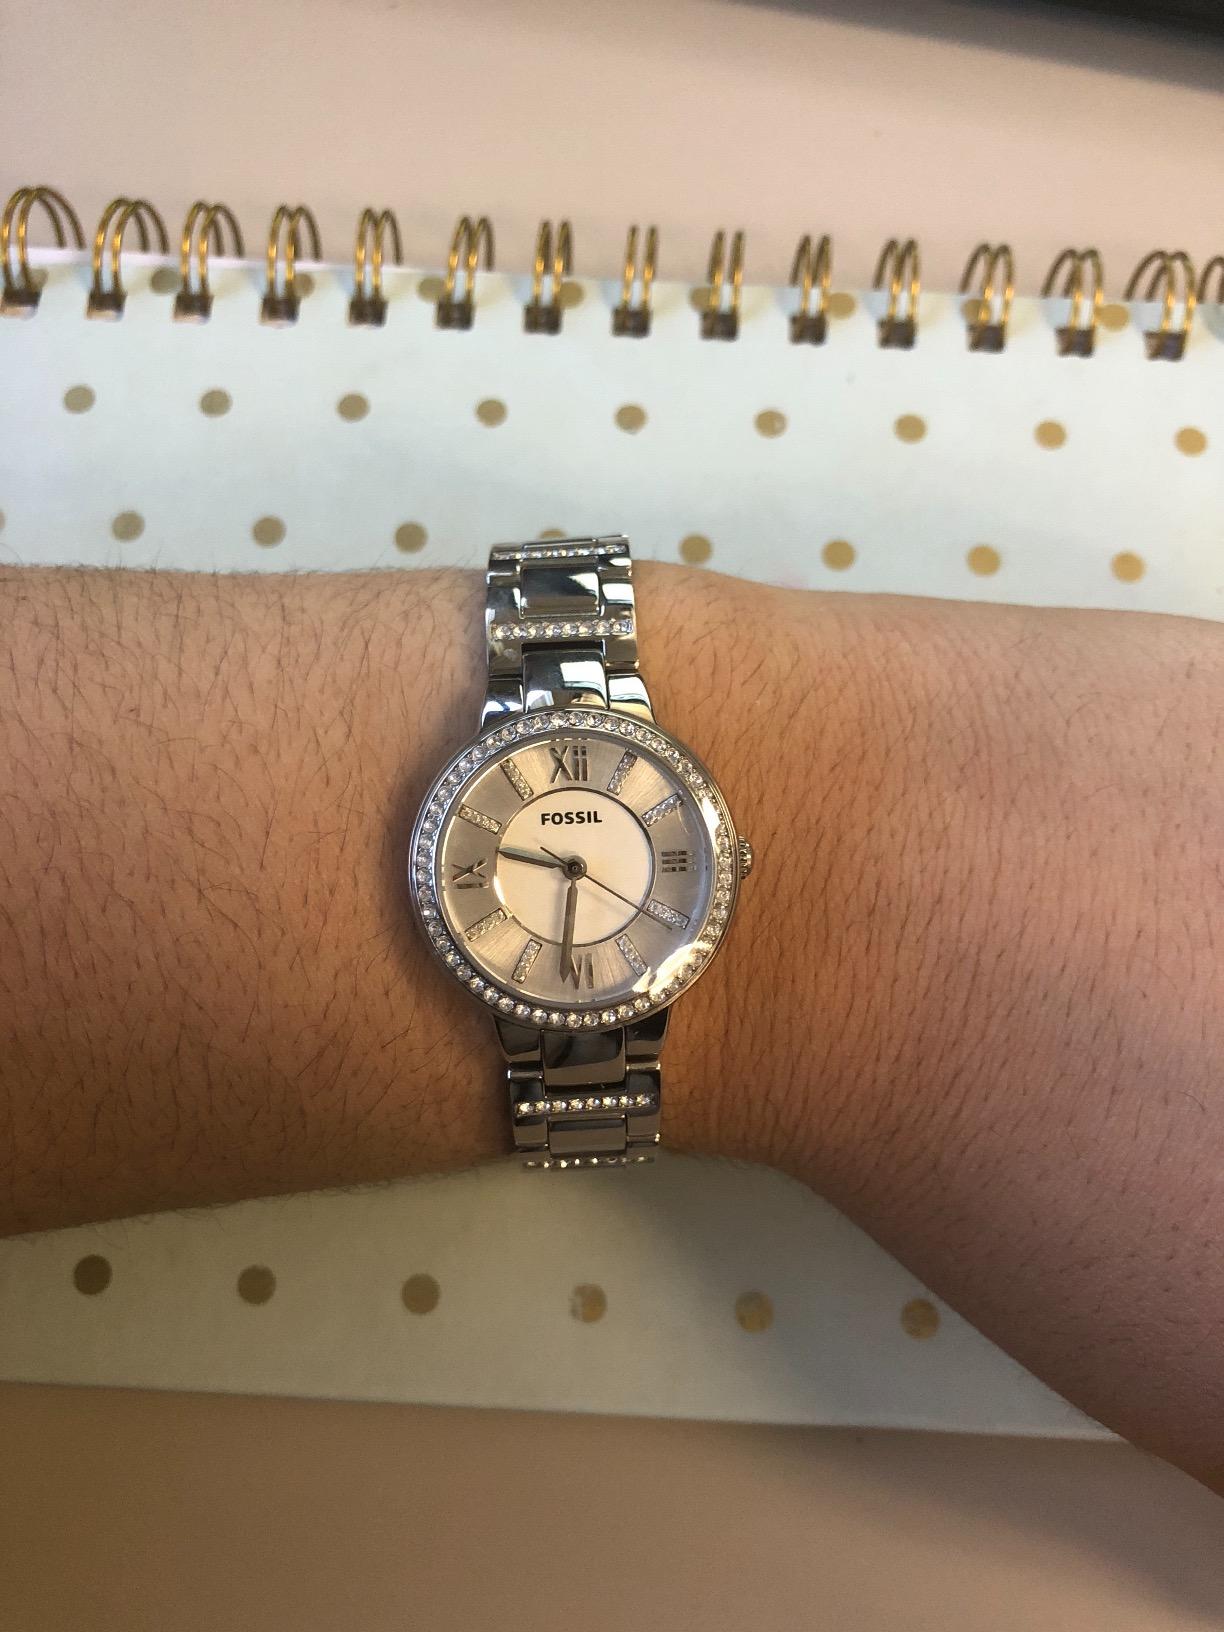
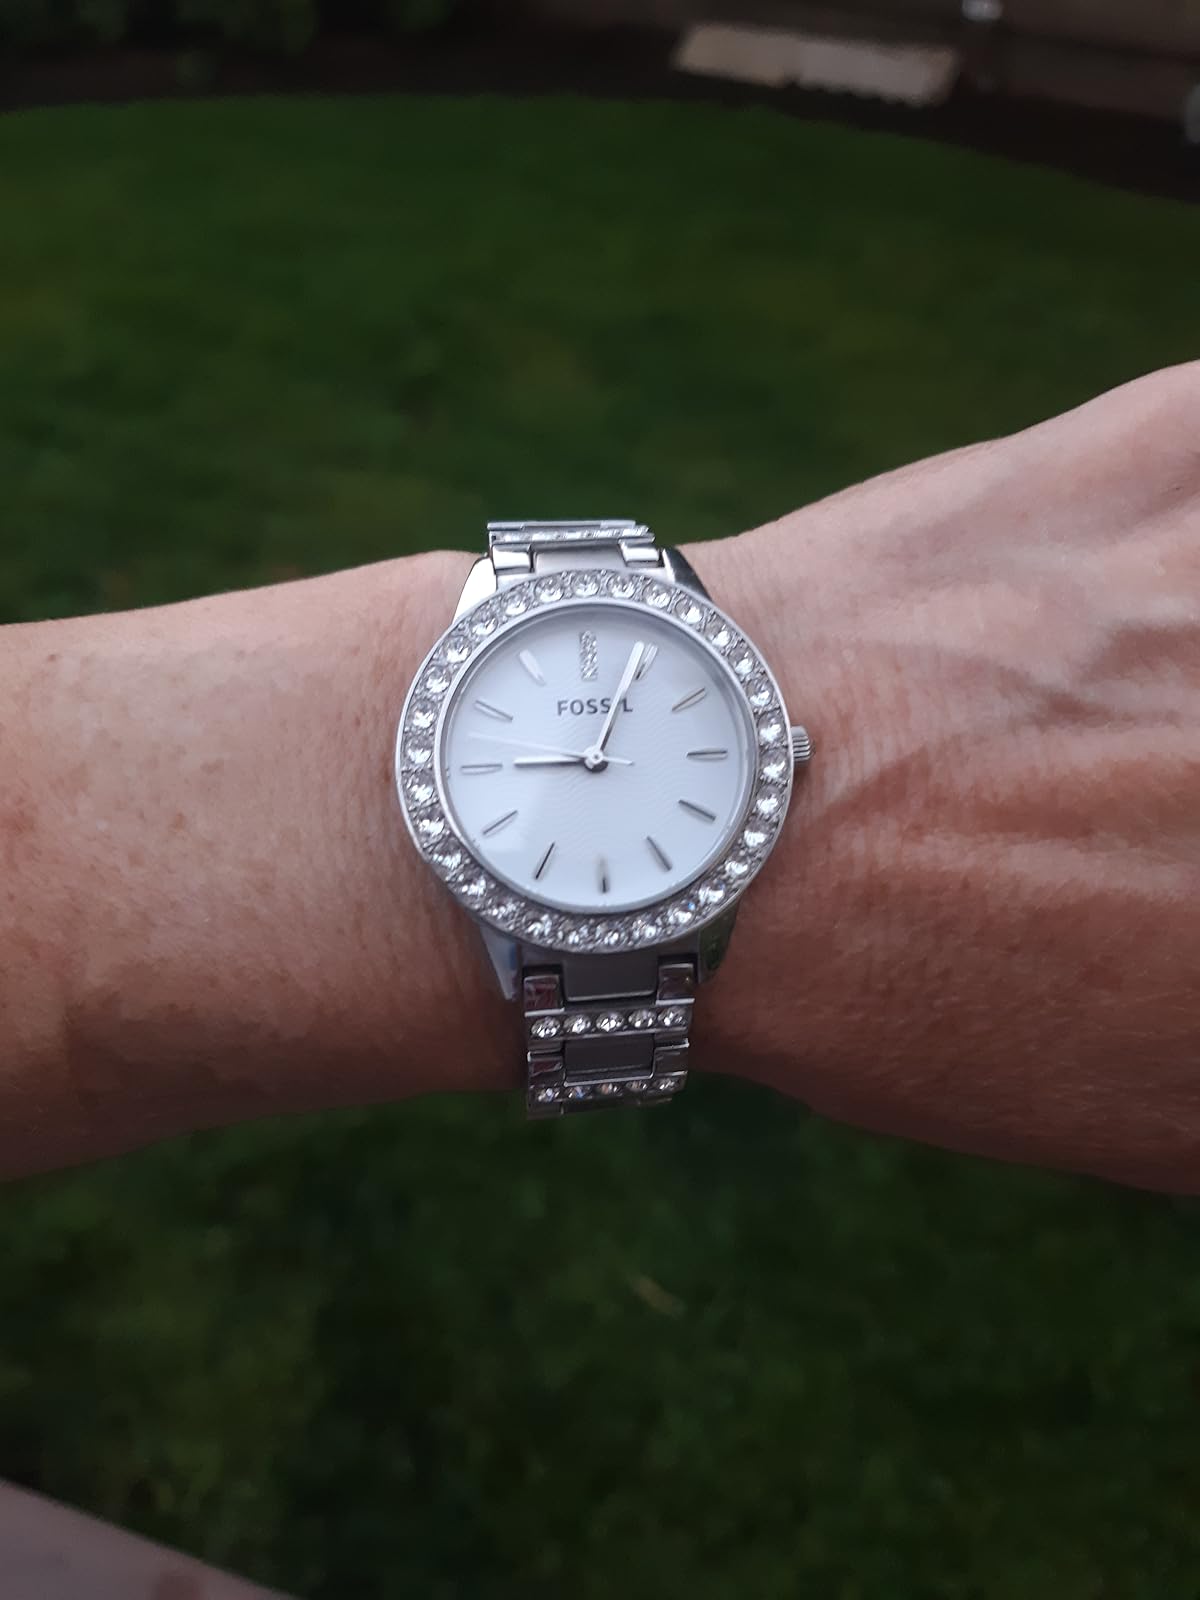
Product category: accessories_watch
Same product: no